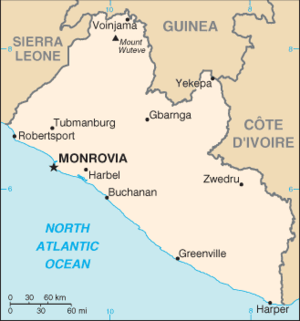
Liberia / Demografi
Kort over Liberia
Liberia er et land beliggende i den vestlige del af Afrika.